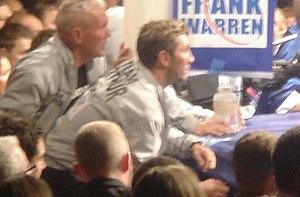
Wayne William McCullough est un boxeur irlandais né le 7 juillet 1970 à Belfast.